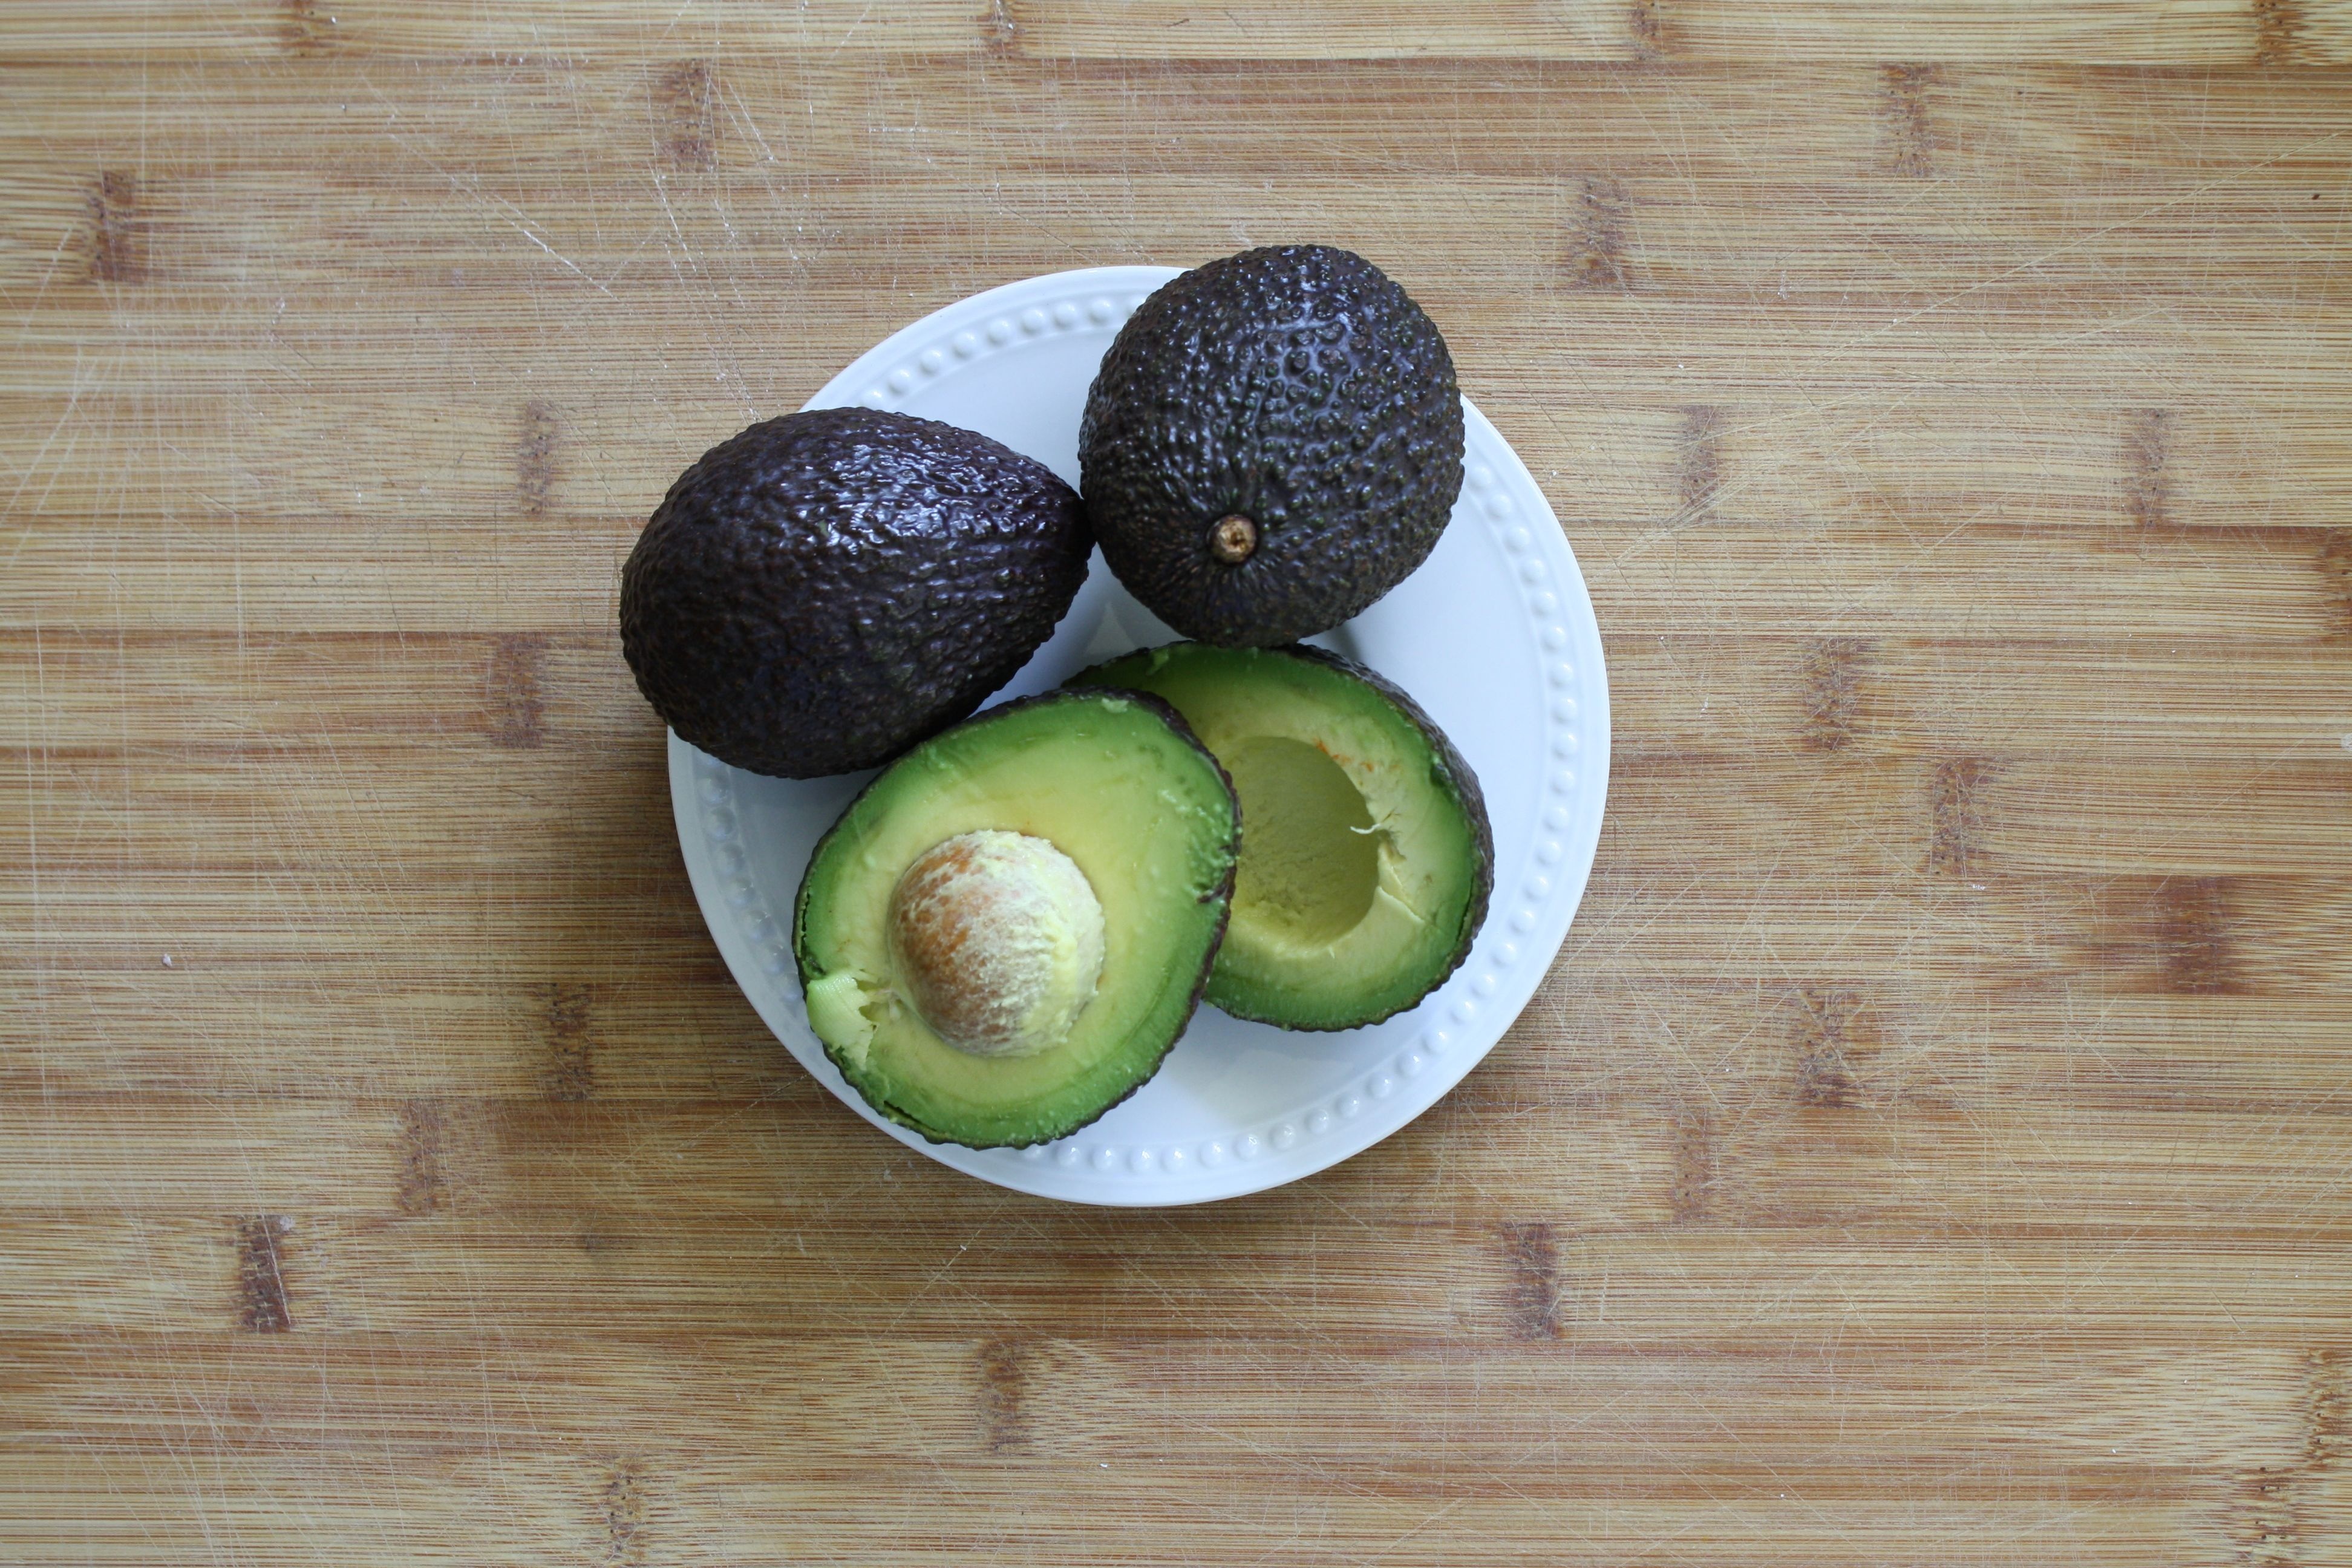
plant, fruit, food, green, ingredient, produce, vegetable, natural, fresh, avocado, gourmet, lunch, freshness, coconut, nutrition, vegetarian, raw, organic, flowering plant, land plant